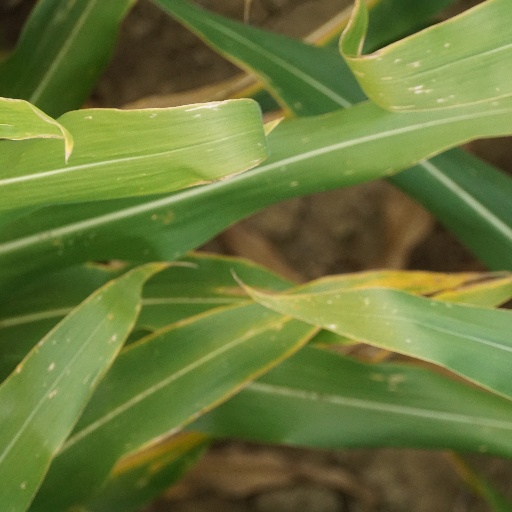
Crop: maize; corn